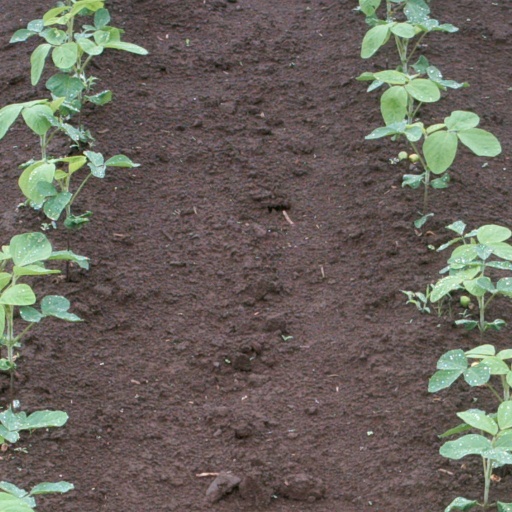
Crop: soybean